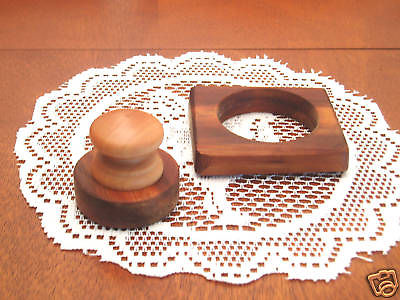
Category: coffee maker